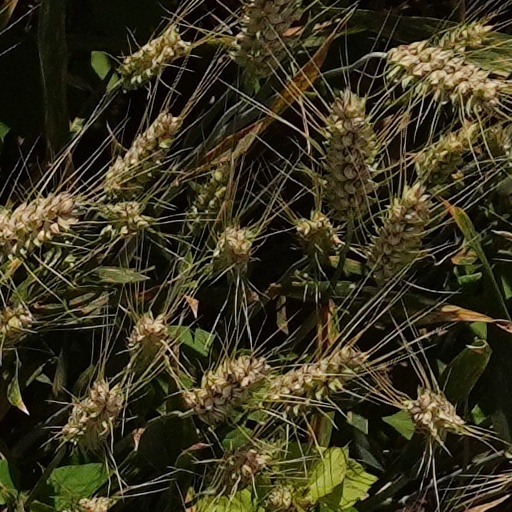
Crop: wheat